Anatoly Alexandrov (physicist)

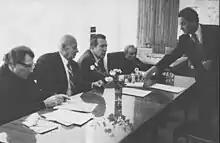
Alexandrov (second from left) during a meeting in Vladivostok (1988)

Both Alexandrov and Kurchatov worked at the Ioffe Institute by that time (their laboratory separated from the Ioffe Institute and moved to Moscow in 1943 for the work on the Soviet atomic bomb project).